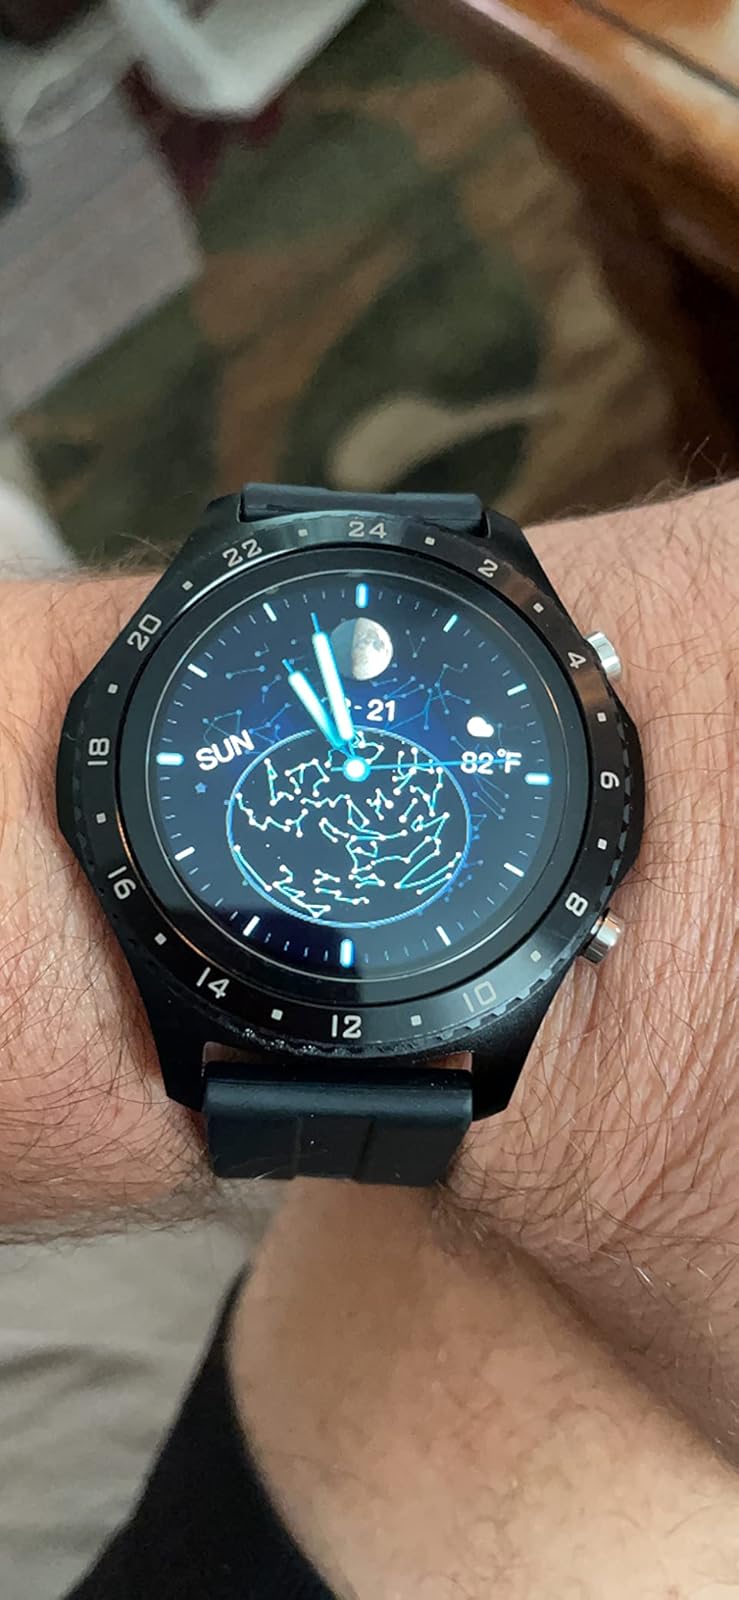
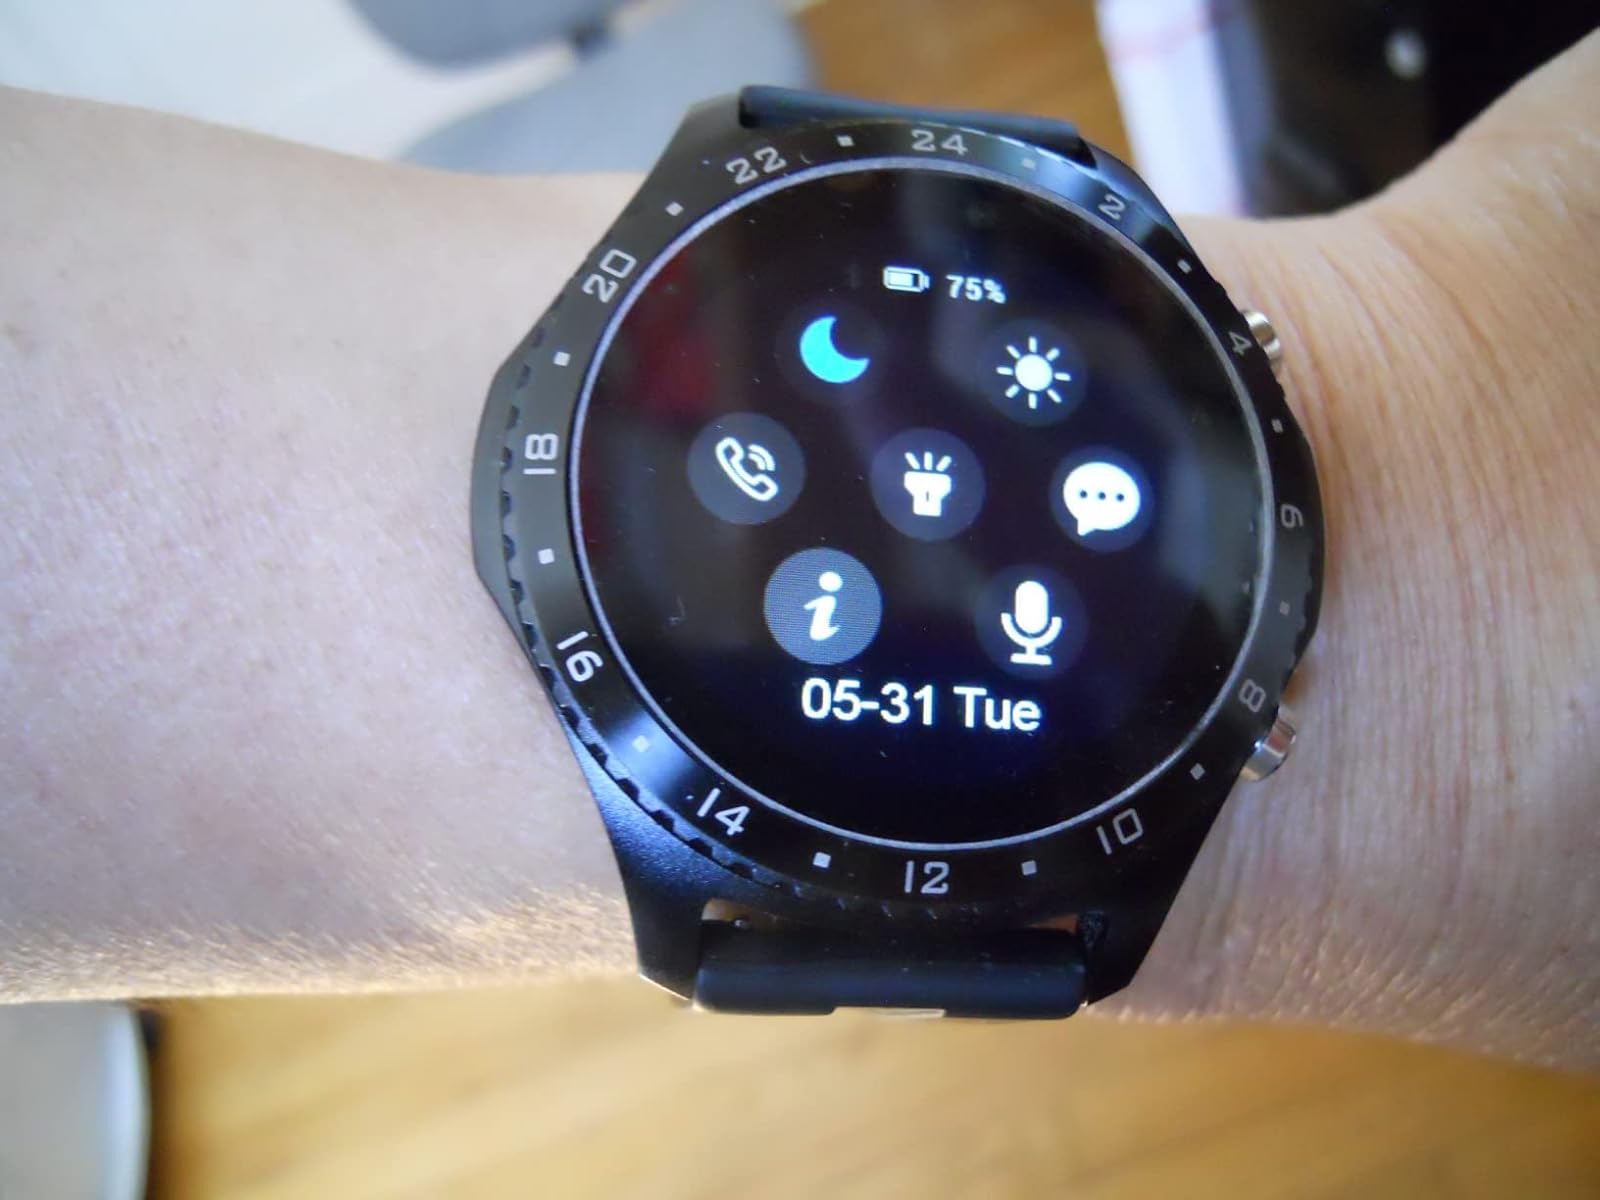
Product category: smartwatch
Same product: yes